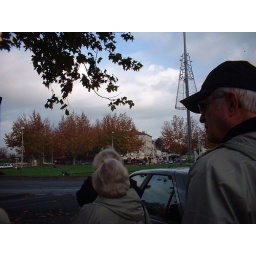
Past those trees is former site of Van Gogh's house in Arles, France.